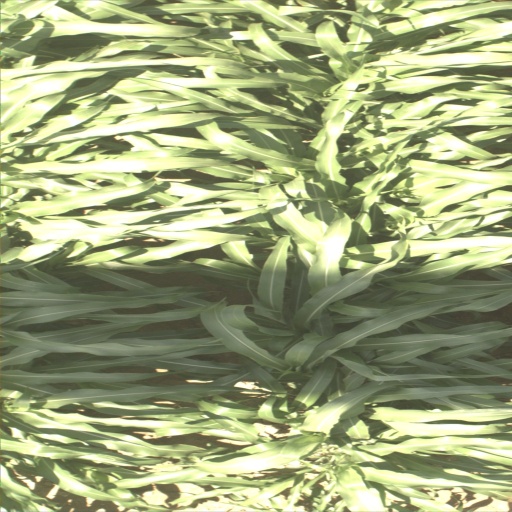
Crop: sorghum